Ronald Fisher bibliography

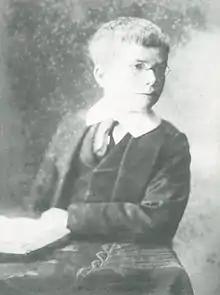
Ronald Fisher as a child

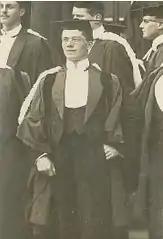
Fisher in his graduation ceremony at Cambridge University

The Ronald Fisher bibliography contains the works published by the English statistician and biologist Ronald Fisher (1890–1962).